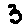
Label: 3